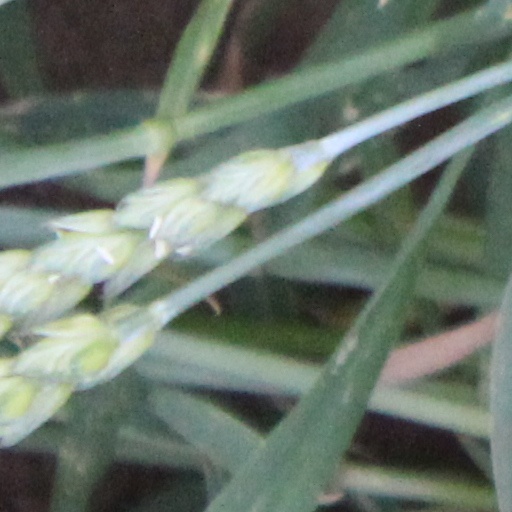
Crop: wheat